Benjamin Netanyahu

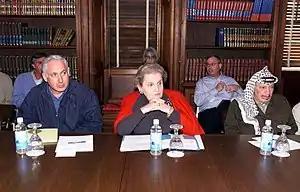
Netanyahu sitting with U.S. secretary of state Madeleine Albright and Palestinian president Yasser Arafat at the Wye River Memorandum, 1998

The months leading up to the 1996 Israeli election were marred by a series of Hamas terrorist attacks in Israel. After the Shin Bet assassinated Hamas military leader Yahya Ayyash on 5 January 1996, Mohammed Deif, now commander of the Qassam Brigades, organized a bombing campaign inside Israel as retaliation, including the Dizengoff Center suicide bombing and Jaffa Road bus bombings. It has been alleged that Syria and Iran had helped in their planning and financing. According to a report, Syrian defense minister Mustafa Tlass instructed Ghazi Kanaan to establish links between Hezbollah and Hamas fighters, who were then trained both in Lebanon and Iran and participated in the retaliatory operations for the murder of Ayyash. According to Mike Kelly, Hamas operative Hassan Salameh, who planned three of the attacks, was trained in Iran.